Tampere

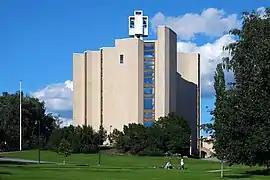
The Kaleva Church, designed by Reima and Raili Pietilä, in Liisankallio

Tampere is home to the Tampere Philharmonic Orchestra ("Tampere Filharmonia"), which is one of only two full-sized symphony orchestras in Finland; the other one is located in Helsinki. The orchestra's home venue is the Tampere Hall, and their concerts include classical, popular, and film music. Tampere Music Festivals organises three international music events: The Tampere Jazz Happening each November, and in alternate years The Tampere Vocal Music Festival and the Tampere Biennale. Professional education in many fields of classical music, including performing arts, pedagogic arts, and composition, is provided by Tampere University of Applied Sciences and Tampere Conservatoire.